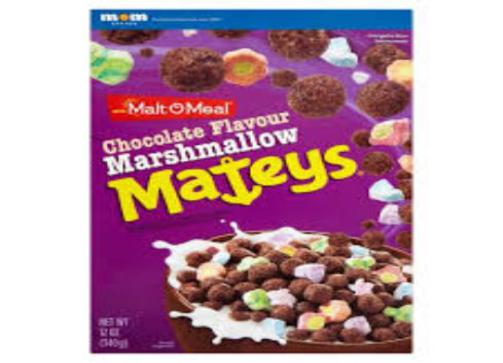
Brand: marshmallow mateys
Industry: Food